Joe Denly

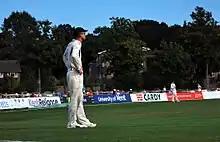
Denly, left, fielding for Kent at Beckenham in 2016

As of April 2024, Denly has scored 32 first-class centuries, including two double-centuries and a score of 199. His highest individual score of 227 runs was made in June 2017 against Worcestershire at New Road. Denly's first double-century was scored the previous season against Northants, surpassing his previous highest score of 199 made against Derbyshire in 2011. His maiden first-class century, a score of 115 not out, was made in his first full season as a professional in 2007 against Hampshire, an innings in which Denly carried his bat.